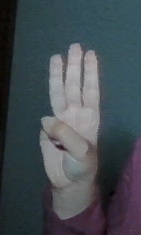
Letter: thaa